Saint-Aubin-en-Bray

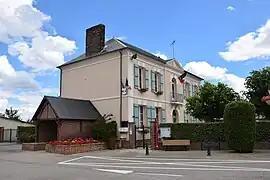
The town hall in Saint-Aubin-en-Bray

Saint-Aubin-en-Bray (literally "Saint-Aubin in Bray") is a commune in the Oise department in northern France.